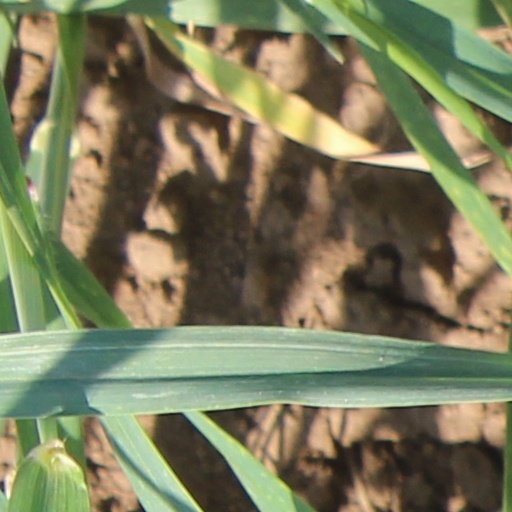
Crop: wheat